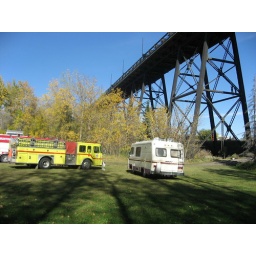
We we walking towards the LRT bridge and came upon some firefighters climbing the High Level Bridge. Neat!